Railways in Guyana

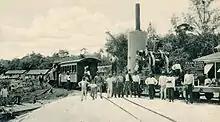
'Steam Slide Cecil Rhodes' at the Demerara Essequibo Railway near Wismar on the Demerara River

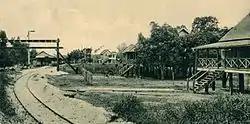
Rockstone River Terminus of the Demerara Essequibo Railway on the Essequibo River

Guyana's second railway, the Demerara-Essequibo Railway, was 3ft 6ins (1067mm) gauge and ran for along the West Coast of Demerara from Vreed en Hoop on the left bank of the Demerara River to Parika on the Essequibo River.